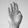
ASL letter: B